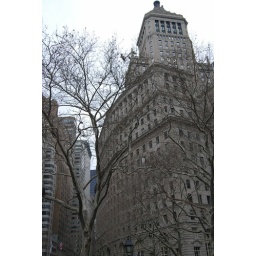
some building near wall street